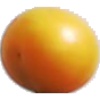
Label: cherry_wax_yellow